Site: brandenburg
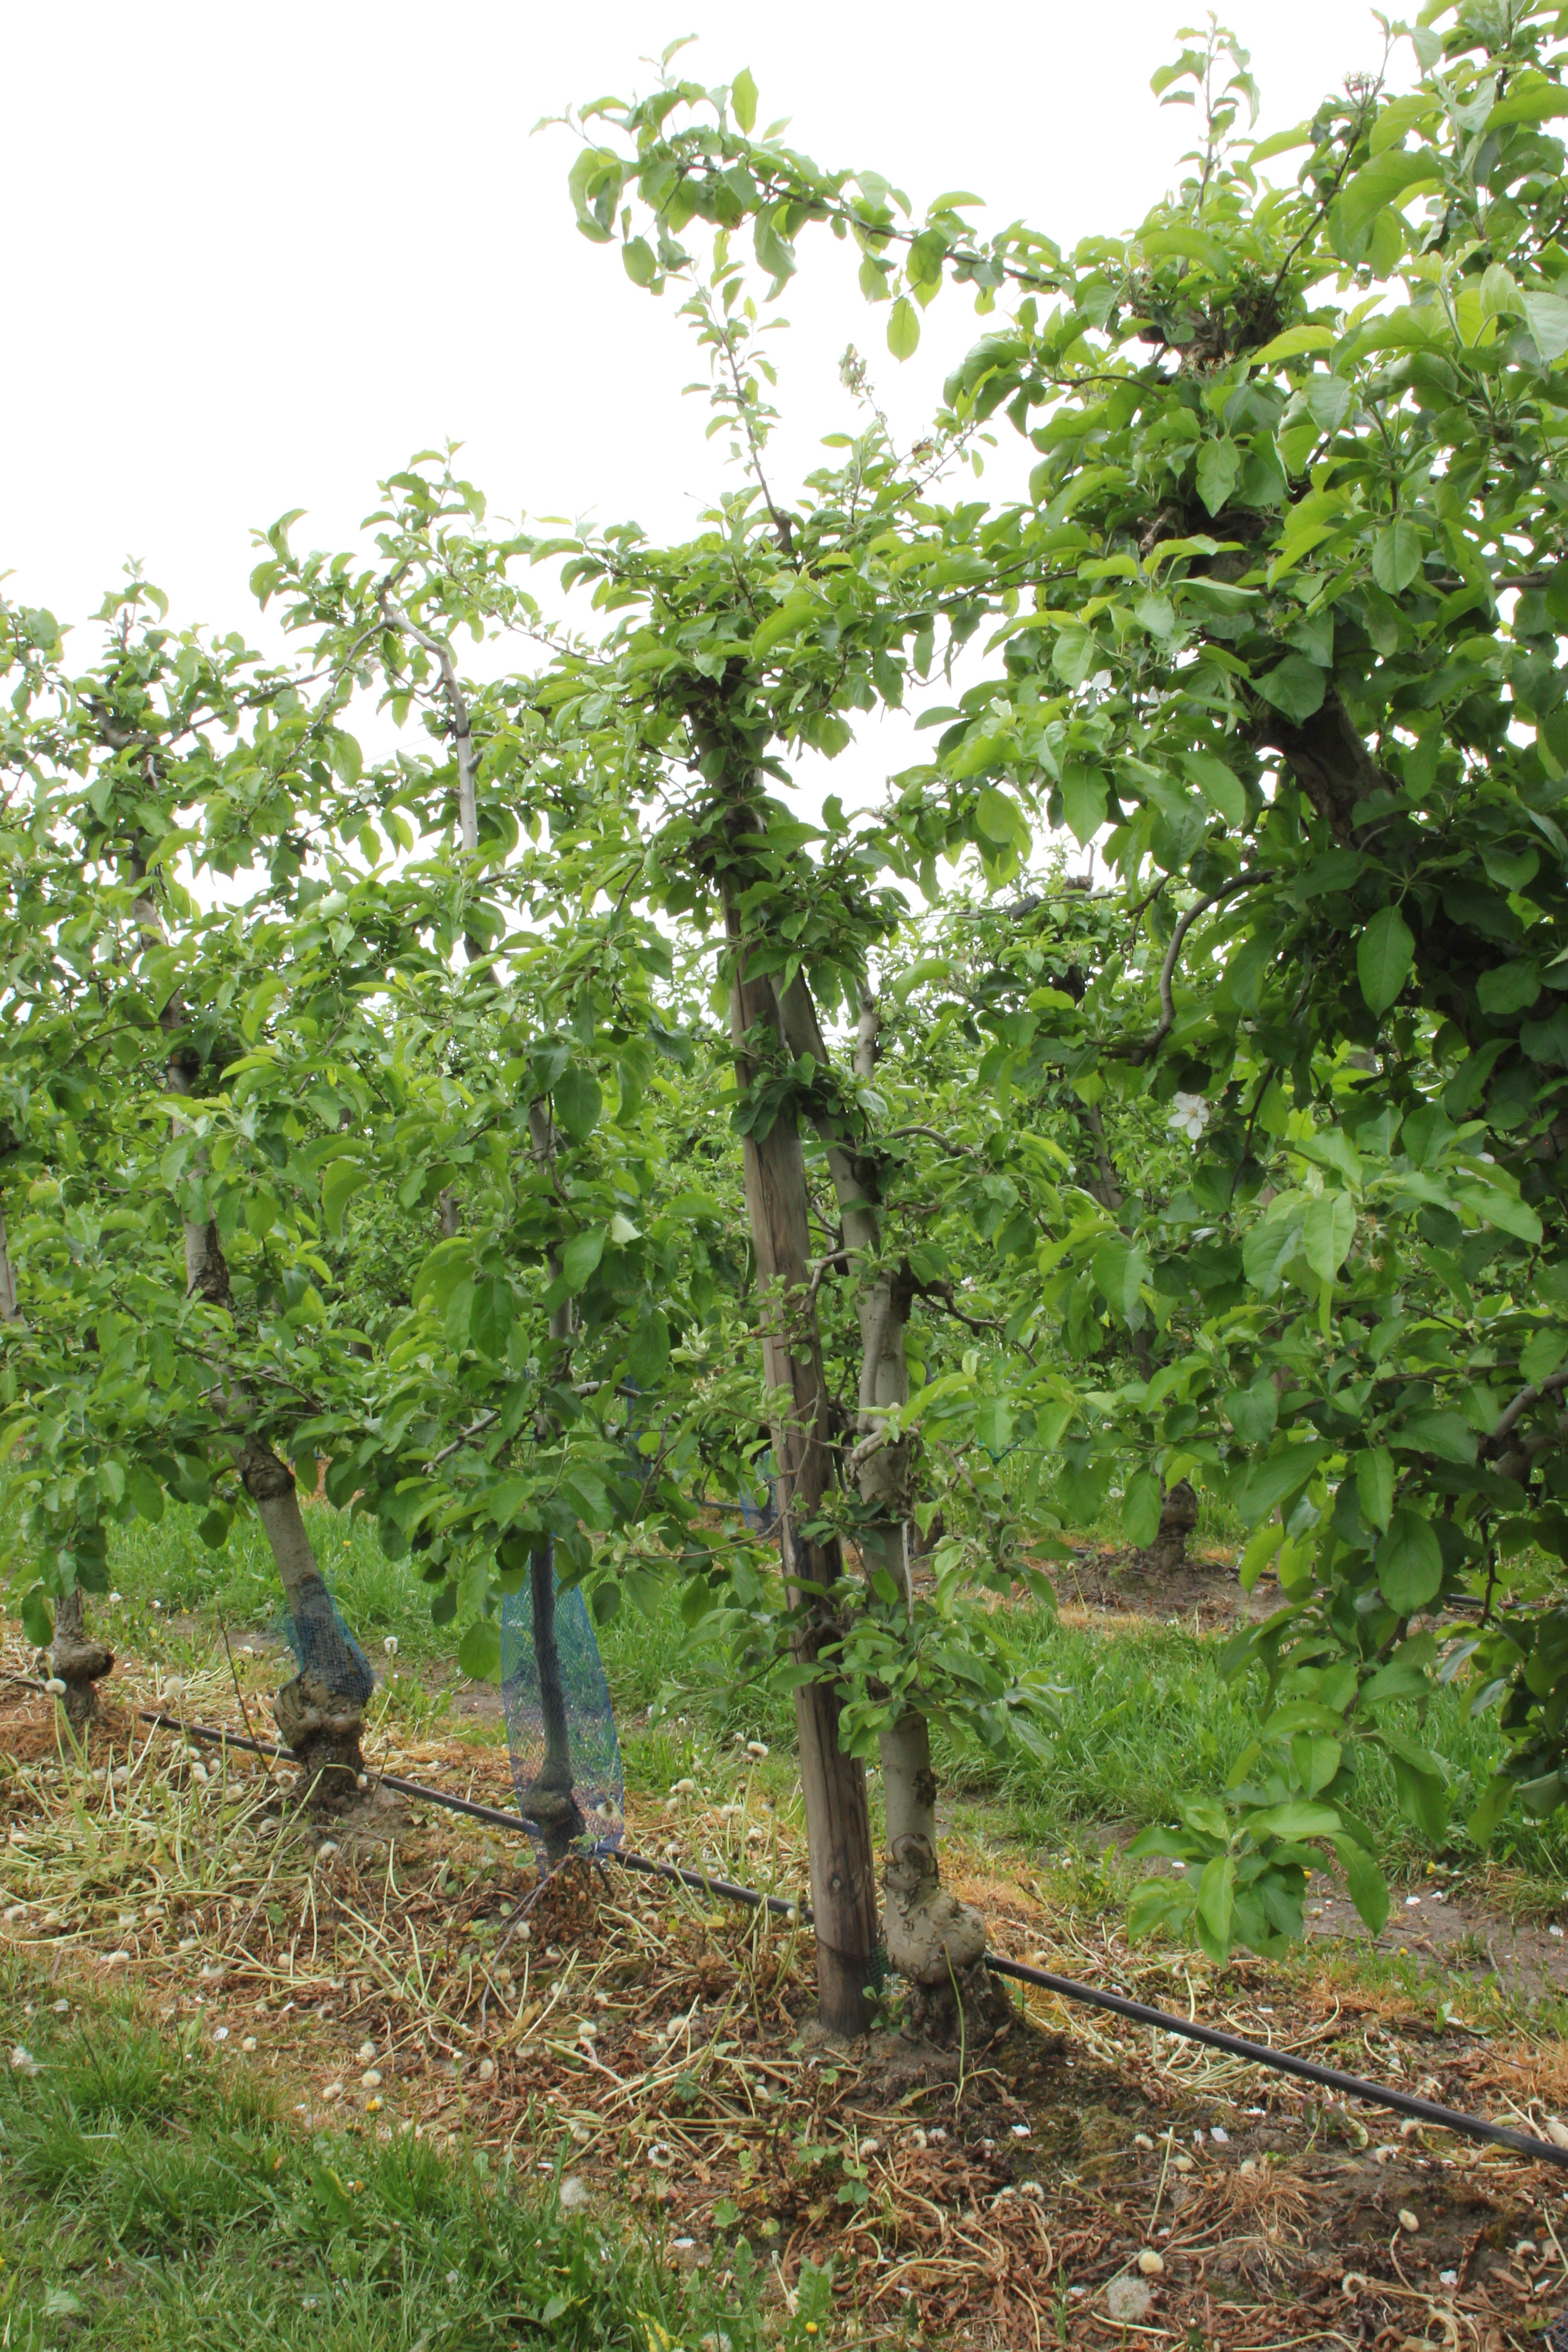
Growth stage (BBCH 67): Flowering